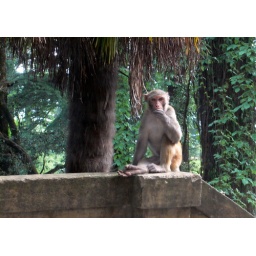
A monkey sitting outside the window of our hotel room at Woodville Palace in Shimla.